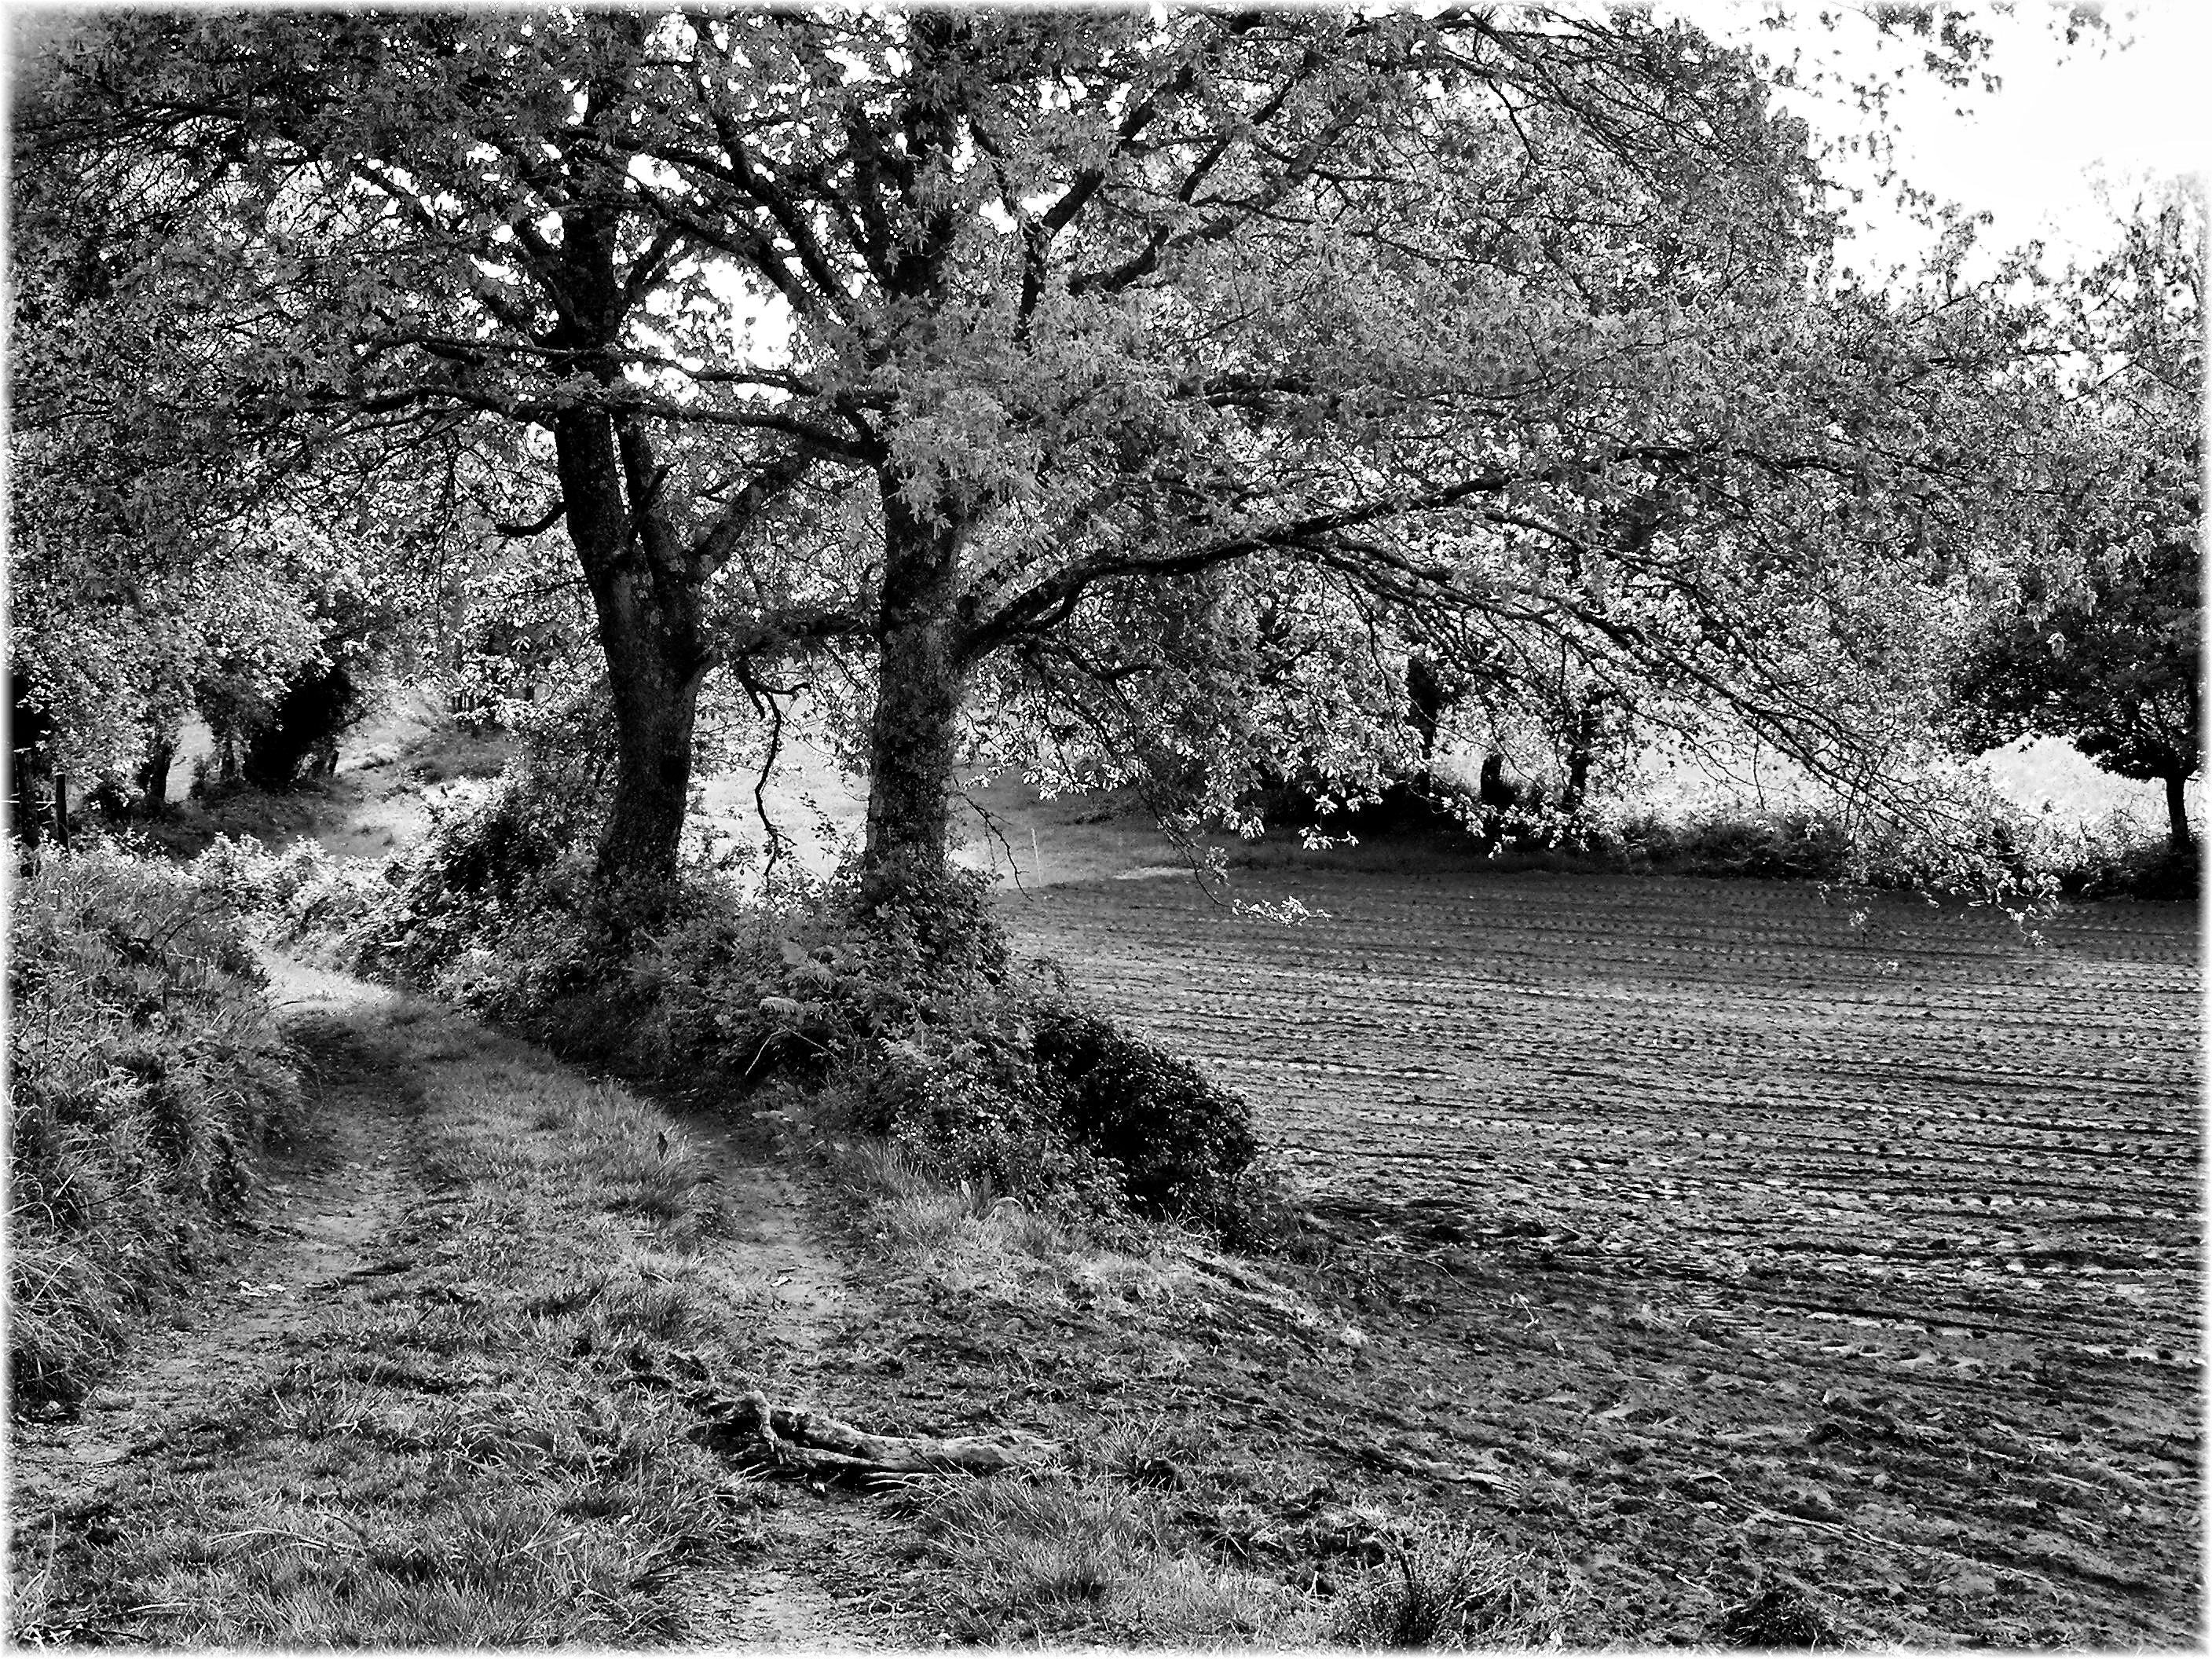
tree, branch, black and white, plant, flower, river, stream, monochrome, season, woodland, rural area, monochrome photography, woody plant